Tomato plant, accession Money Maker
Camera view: horizontal (90 deg, fisheye); turntable rotation: 240 degrees
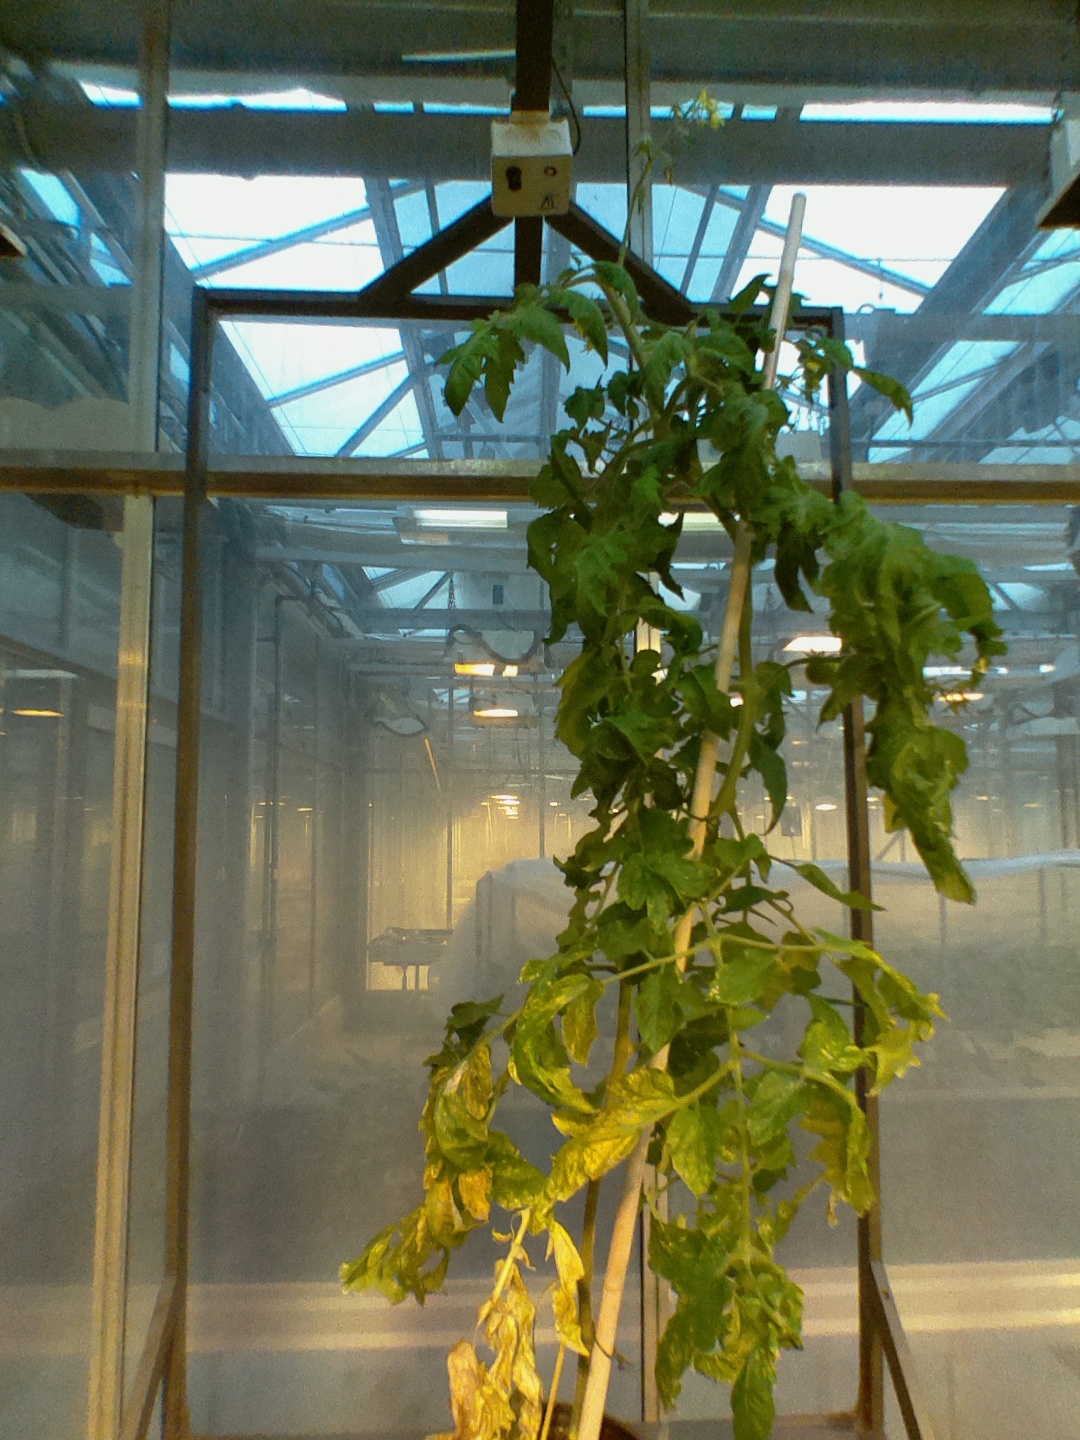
BBCH growth stage 73: 30%-40% of final fruit size